Rudra Madhab Ray

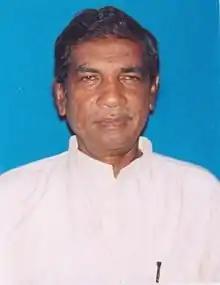
Portrait of Rudra Madhab Ray

Rudra Madhab Ray (23 November 1937 – 31 May 2016) was an Indian politician. He was a member of the Indian Parliament, and represented Kandhamal (Lok Sabha constituency).